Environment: real
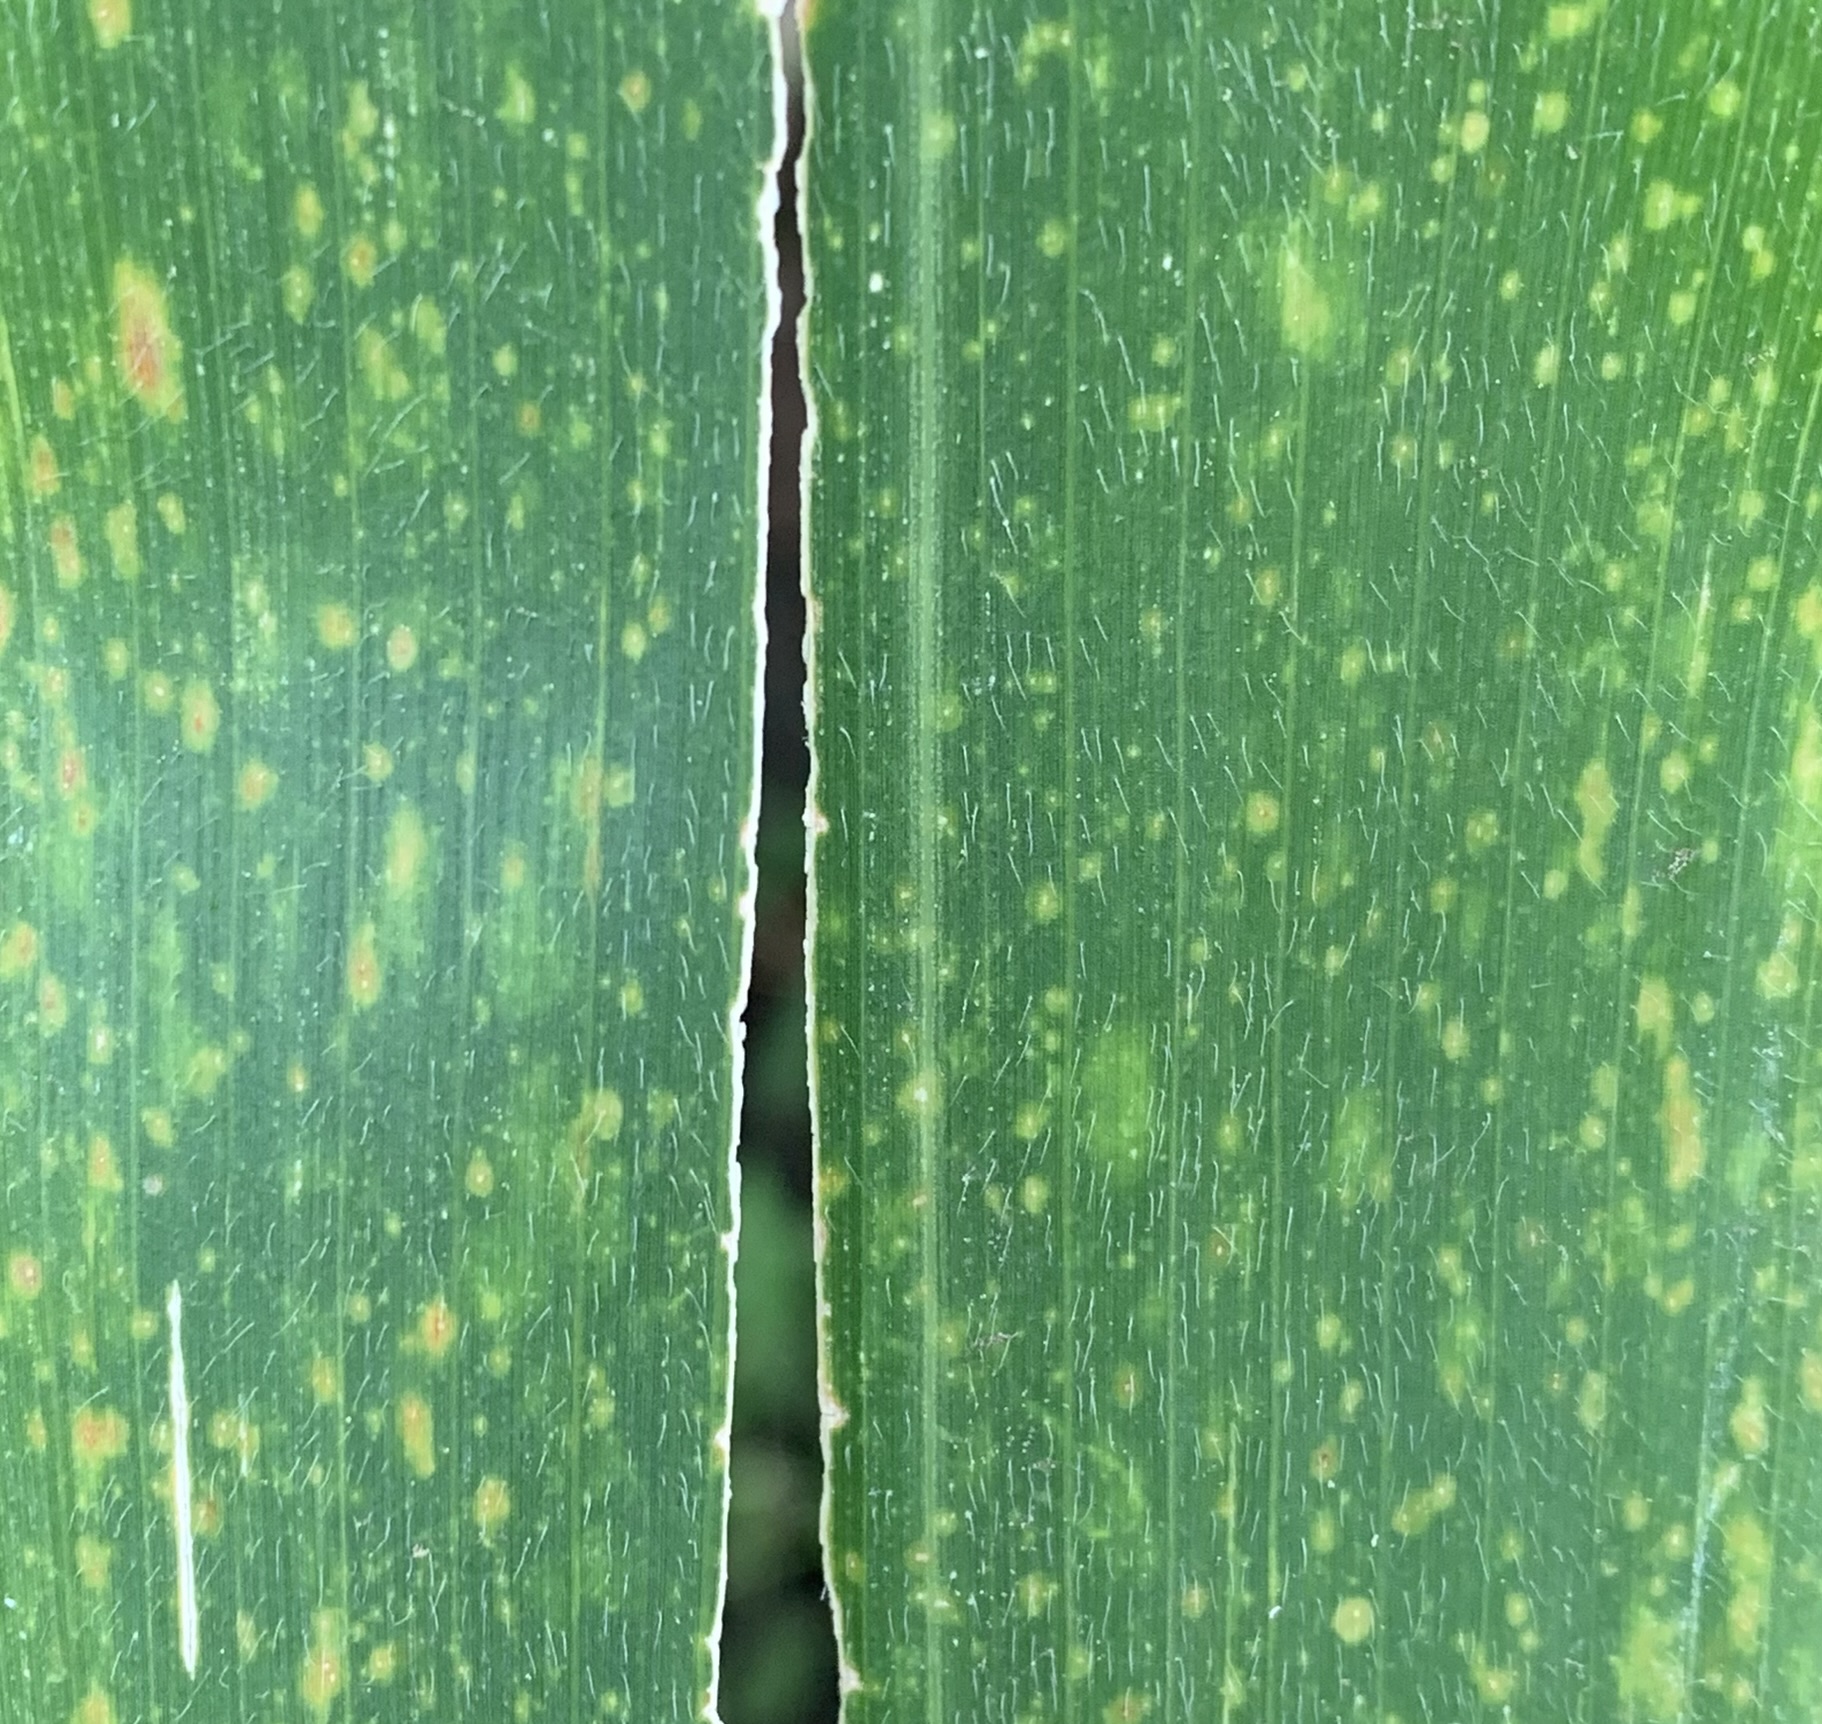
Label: lethal_necrosis